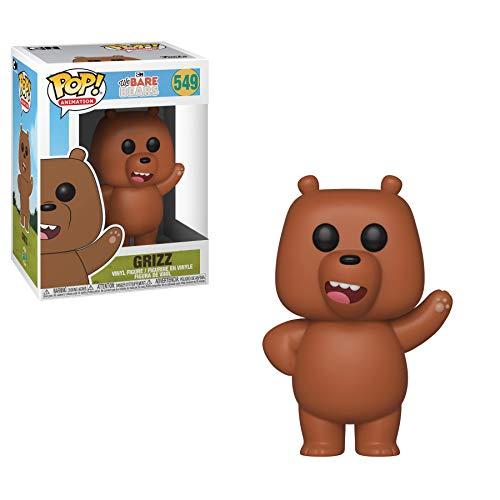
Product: Funko Pop! Animation: We Bare Bears - Grizz
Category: Toys & Games | Collectible Toys | Statues, Bobbleheads & Busts
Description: From We bare bears, grizz, as a pop Vinyl Figure from Funko.
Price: $6.81
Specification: ProductDimensions:3x3x3.8inches|ItemWeight:5ounces|ShippingWeight:5ounces(Viewshippingratesandpolicies)|Department:Mens|Manufacturer:Funko|ASIN:B07KPTBPVS|Itemmodelnumber:37771|DatefirstlistedonAmazon:January21,2019